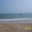
Label: sea